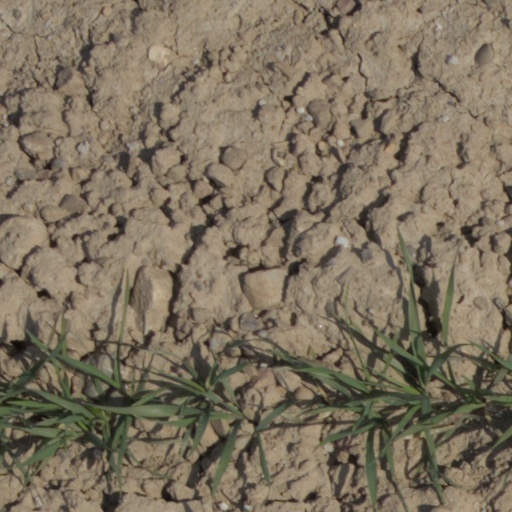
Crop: wheat